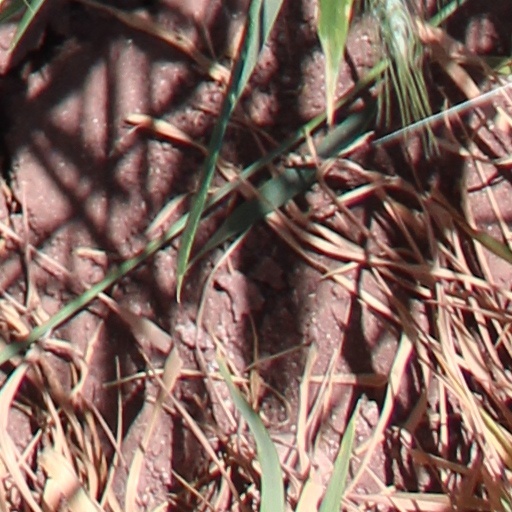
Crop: wheat